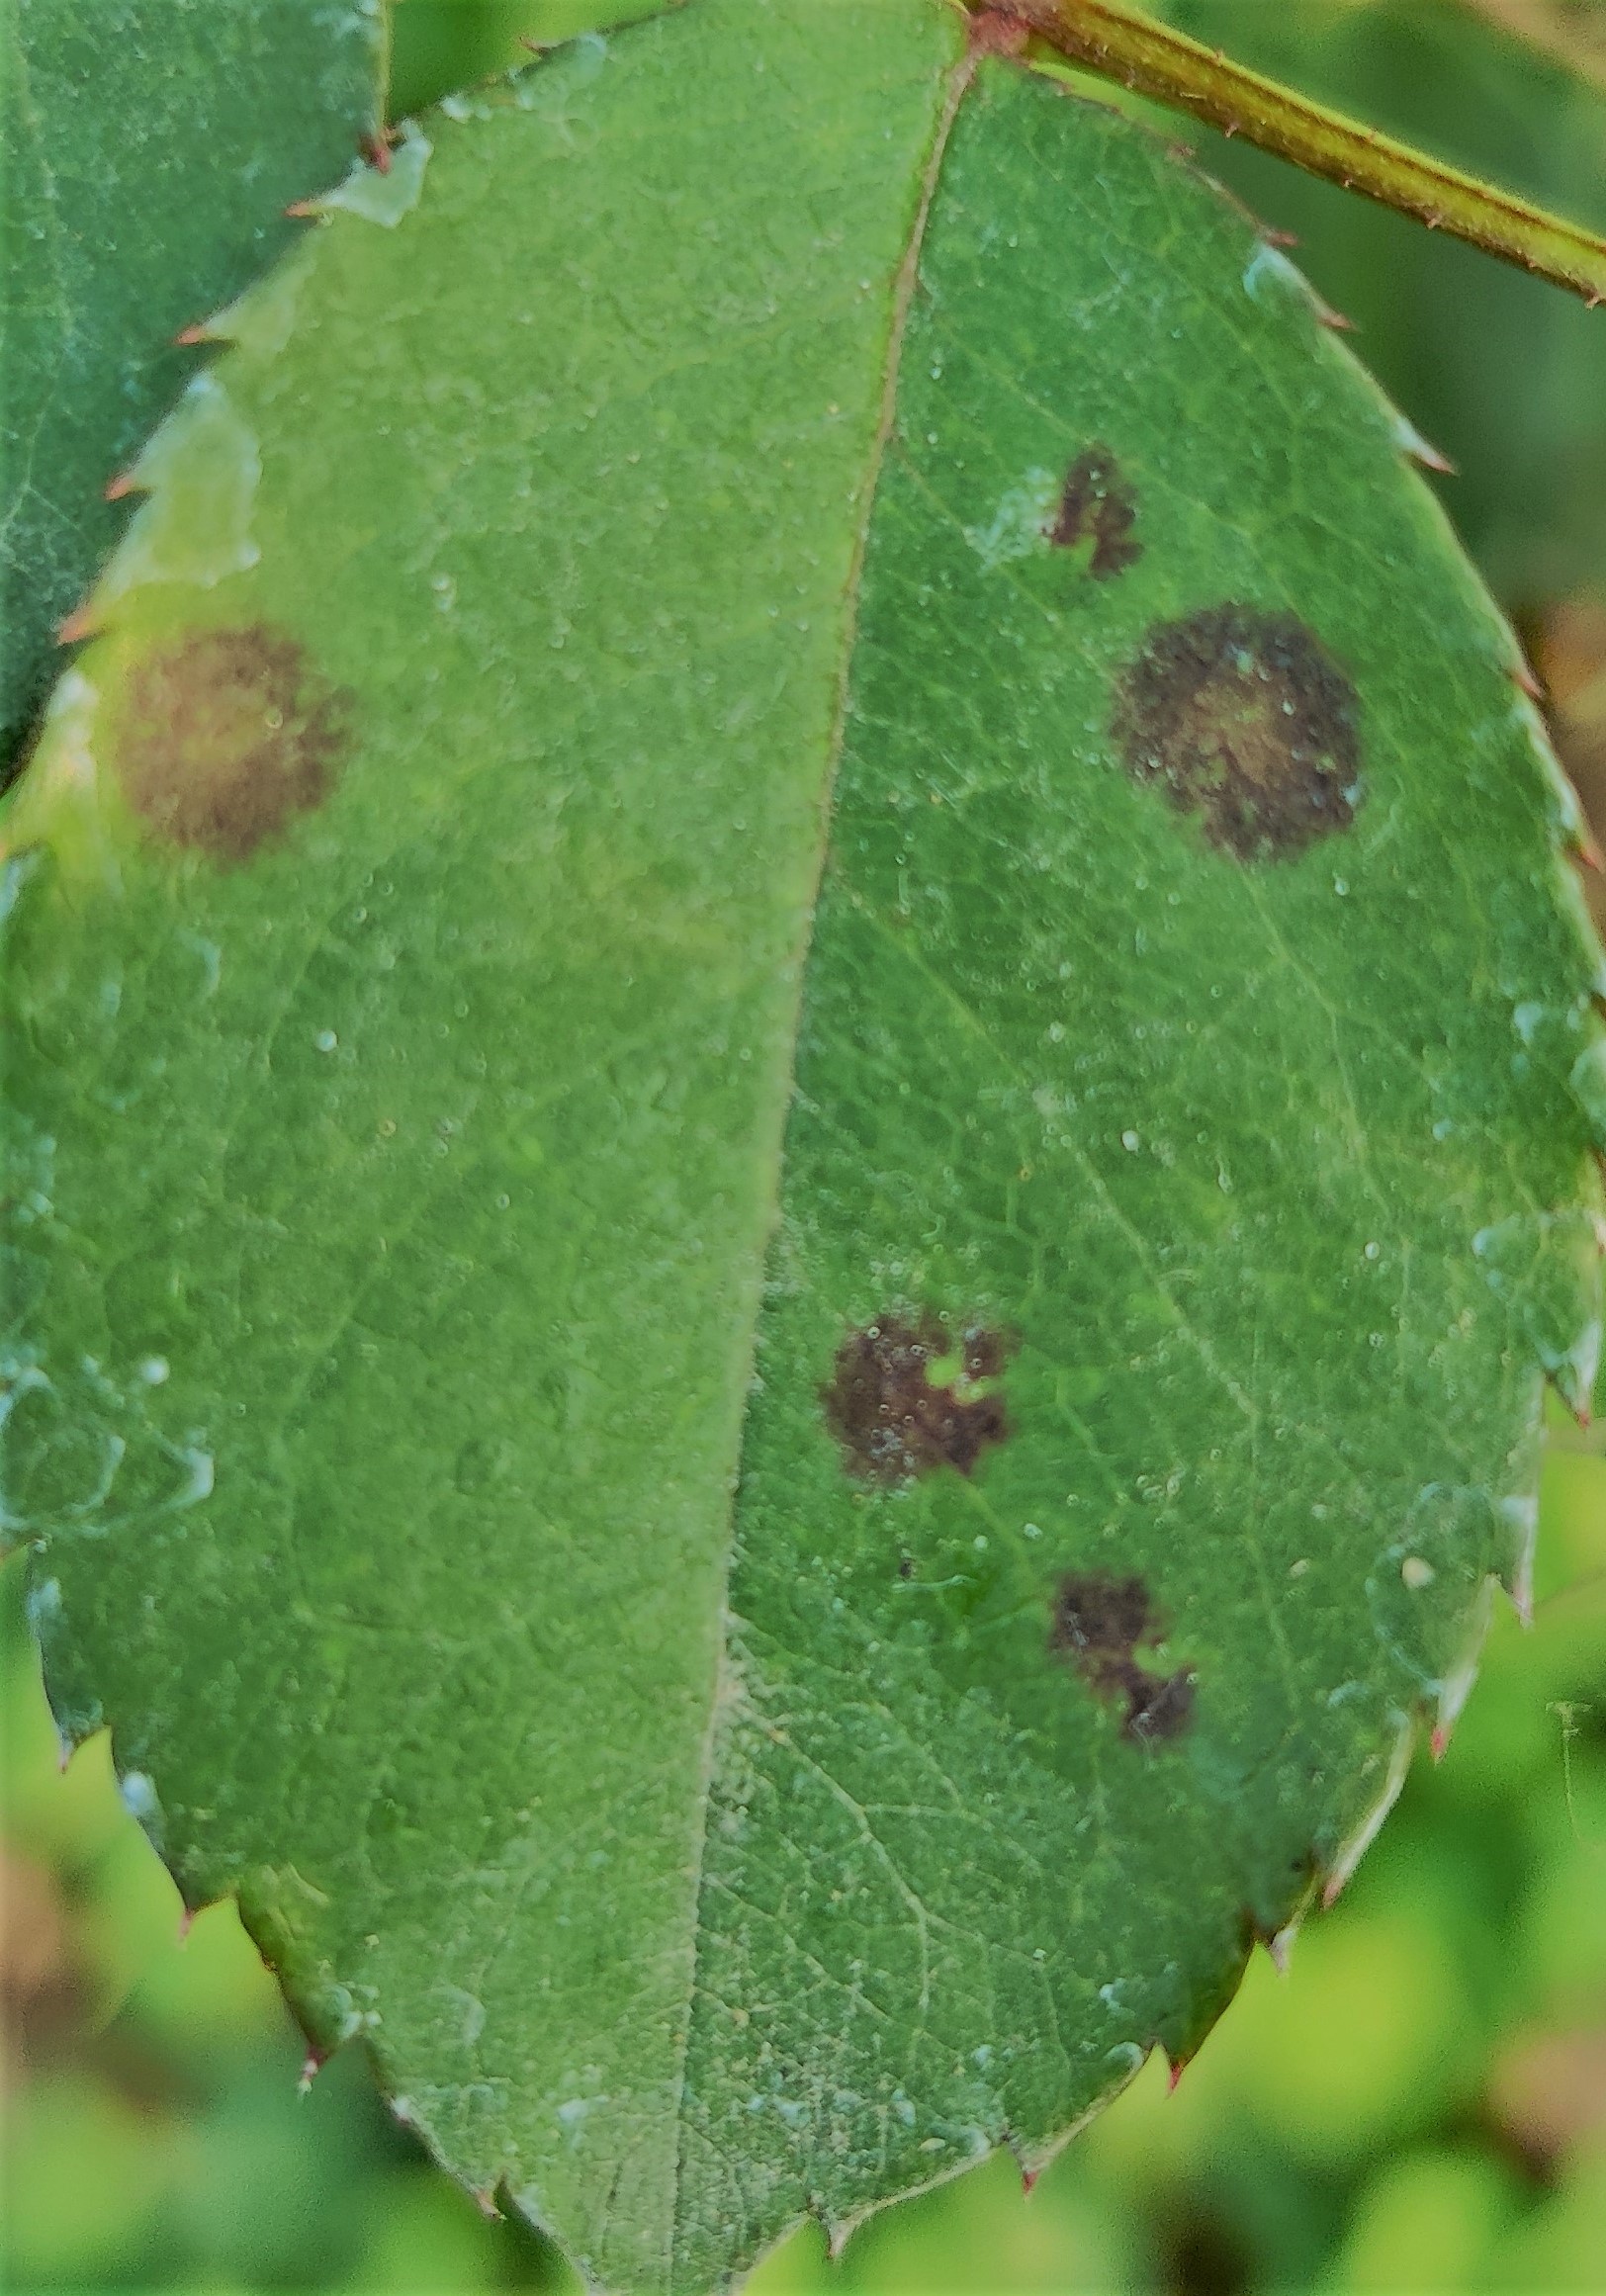
Label: Black Spot